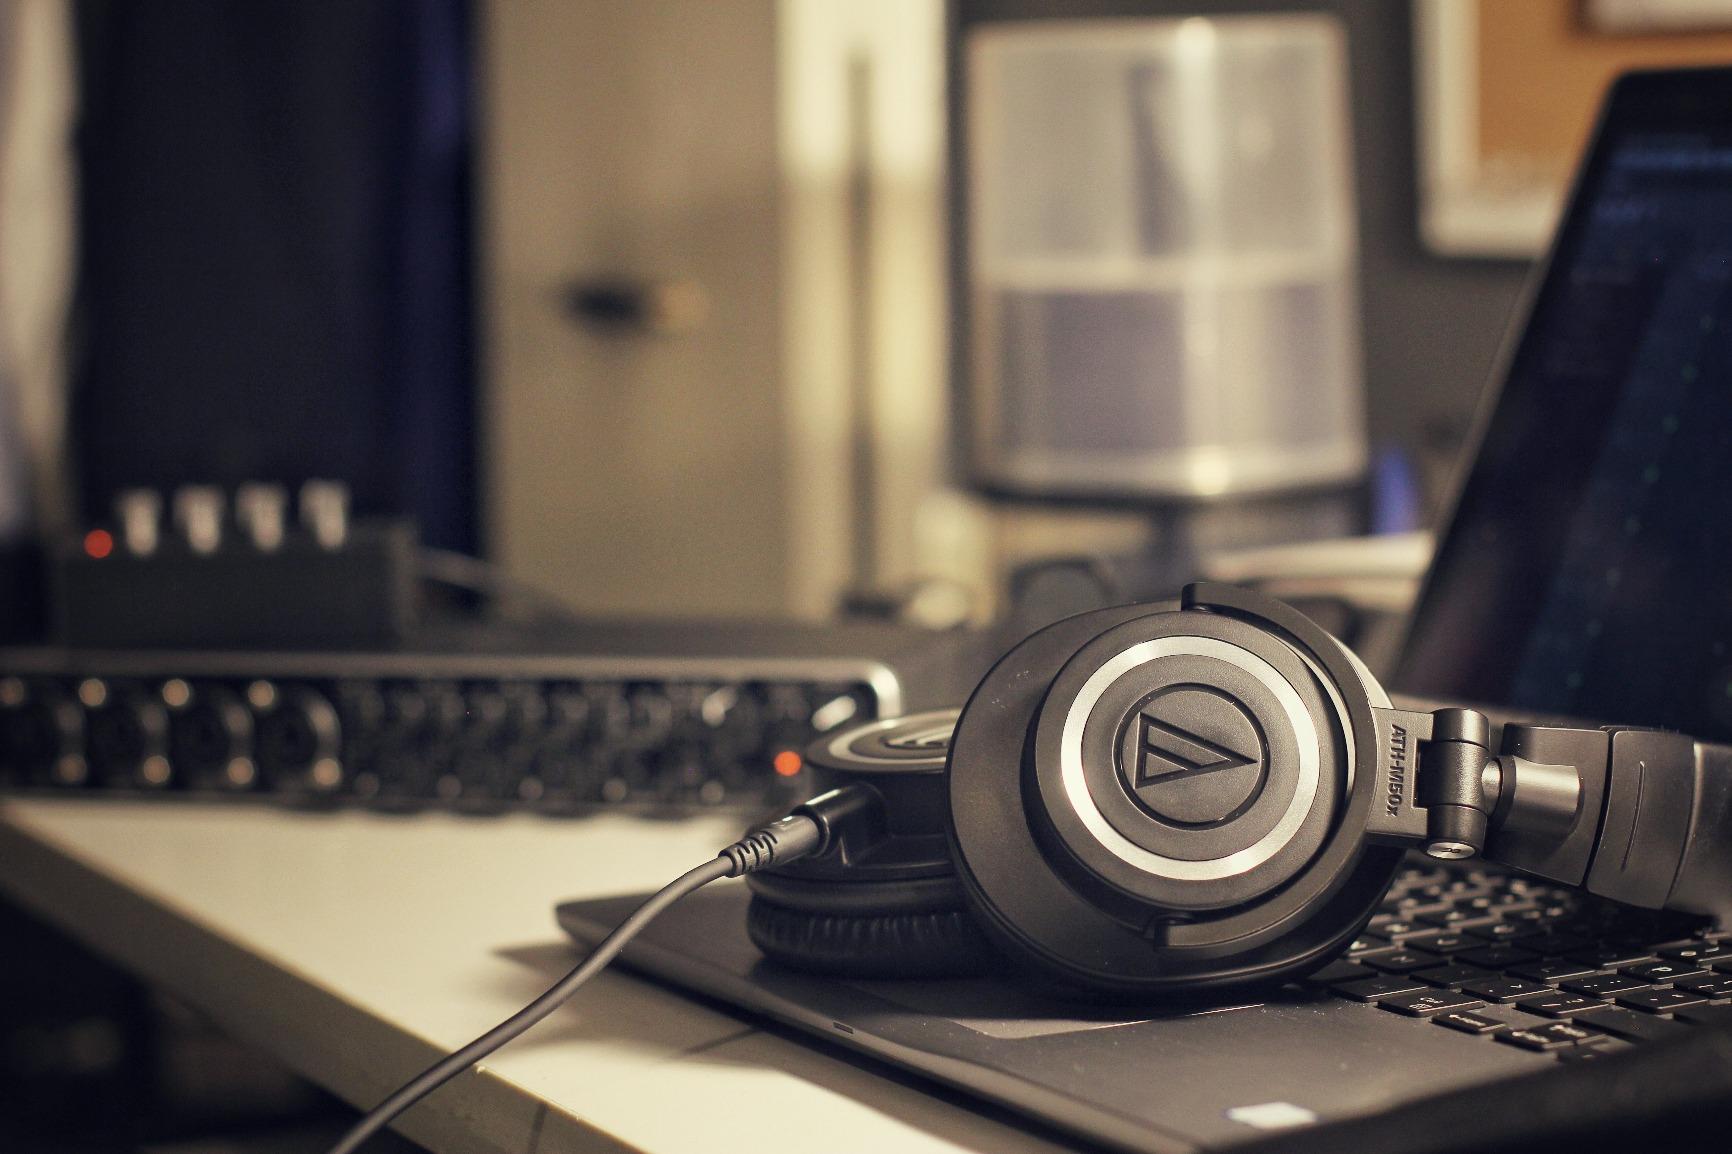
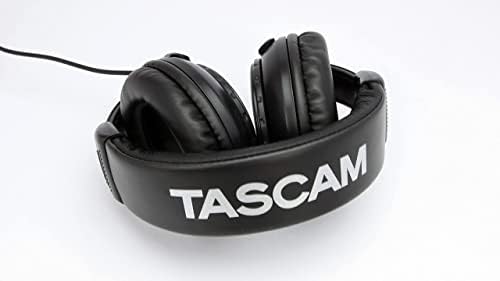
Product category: headphones
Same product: no